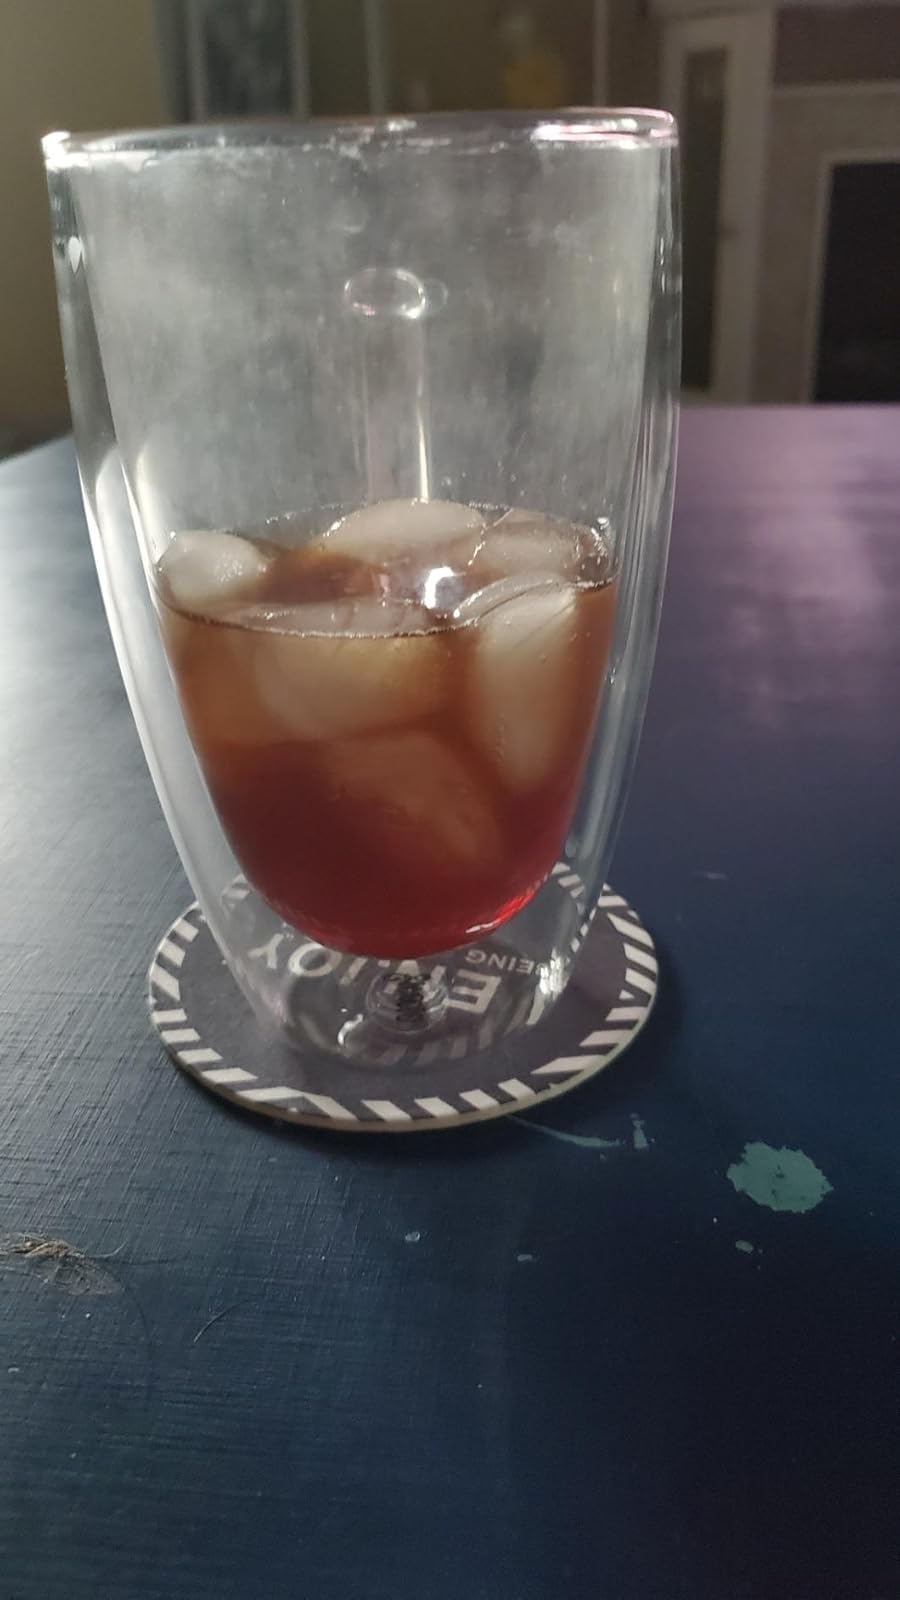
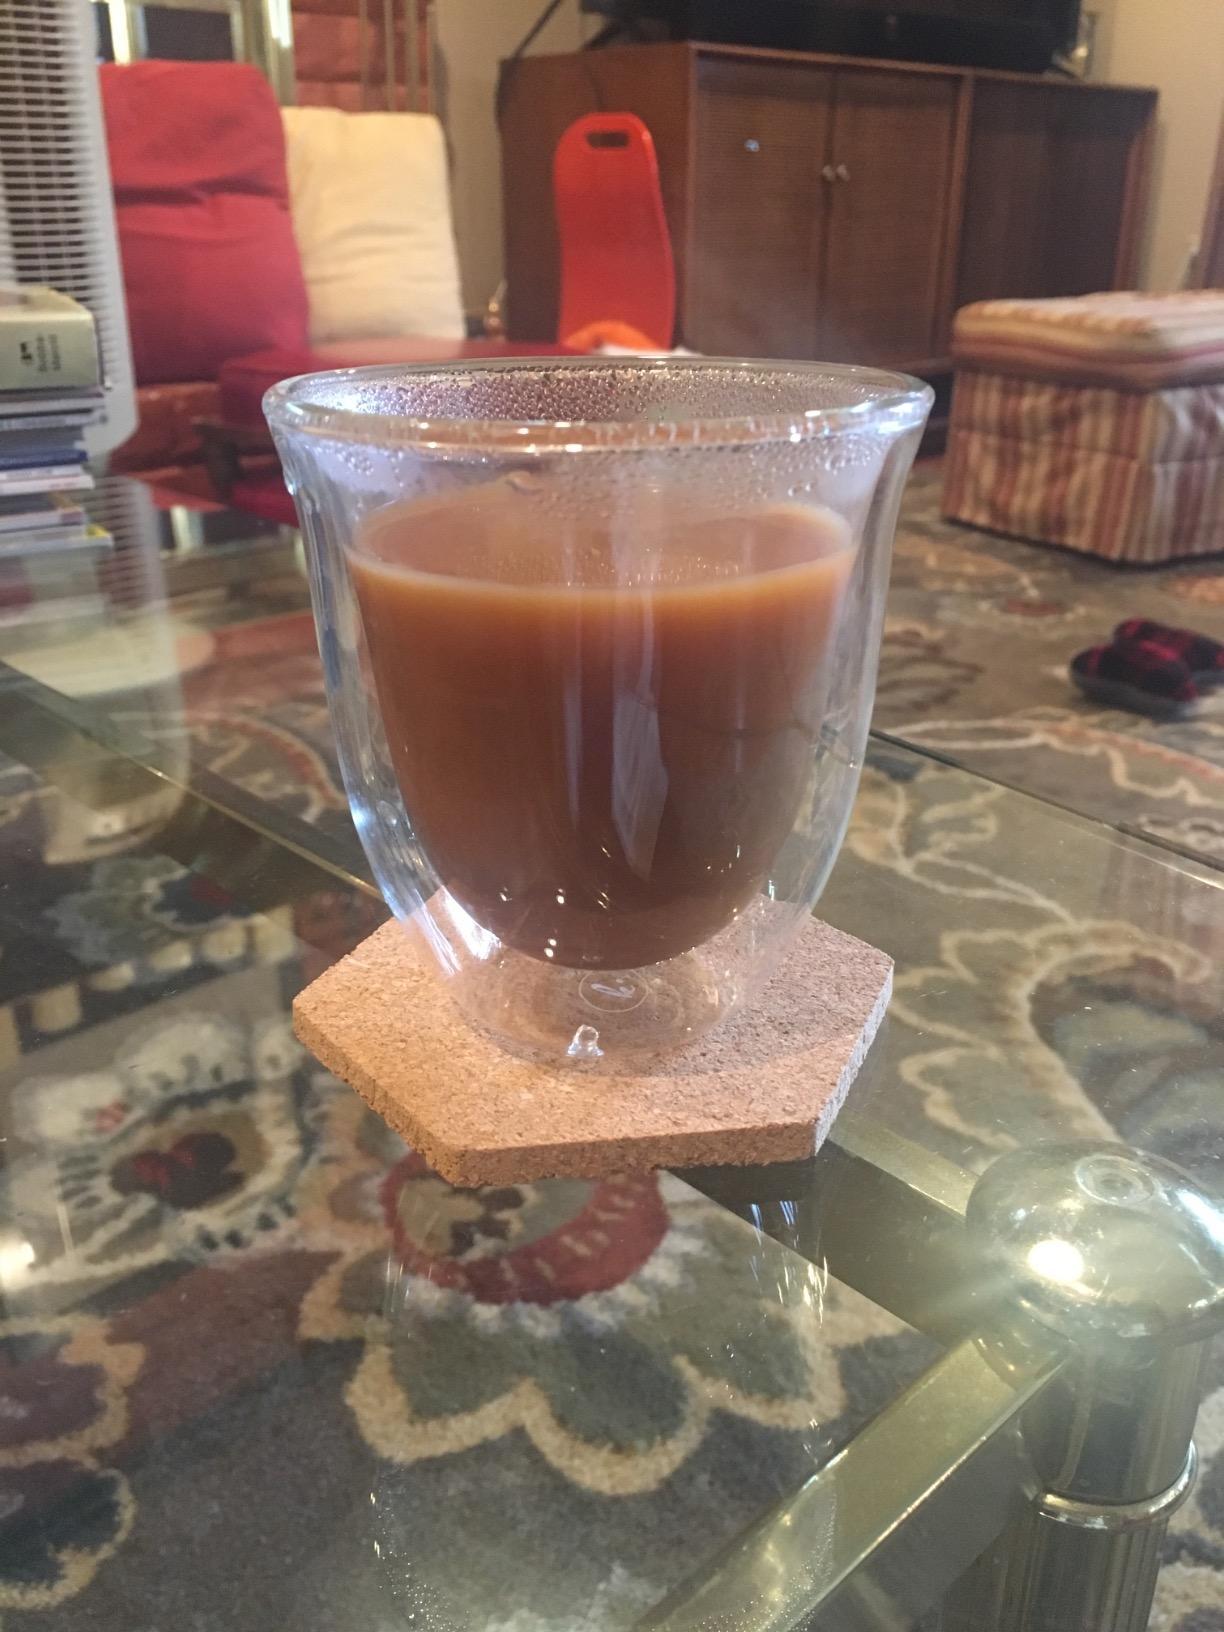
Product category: items_mug
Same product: no